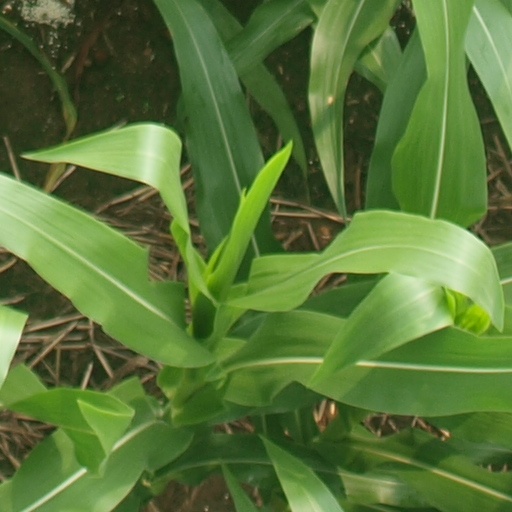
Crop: maize; corn